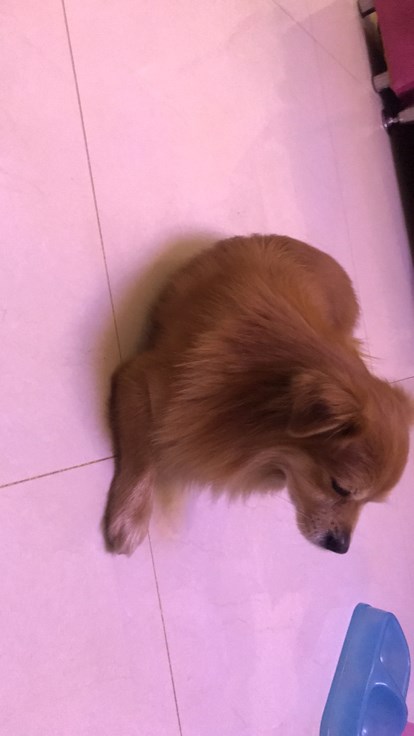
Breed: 3336-n000121-chinese_rural_dog